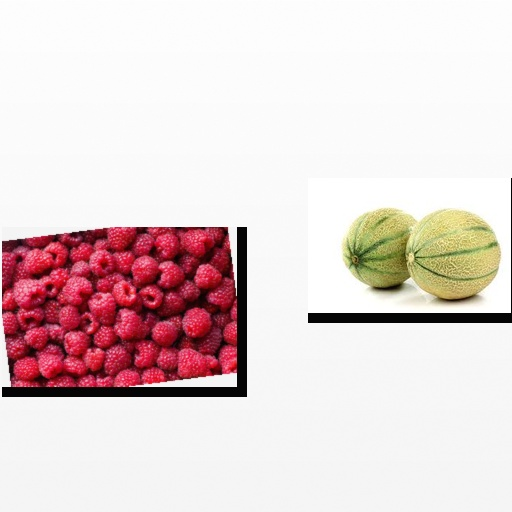
Food items: raspberry, cantaloupe